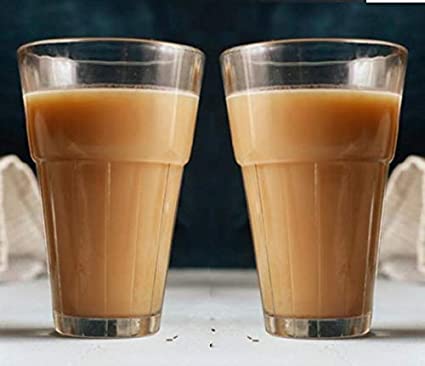
Dish: chai